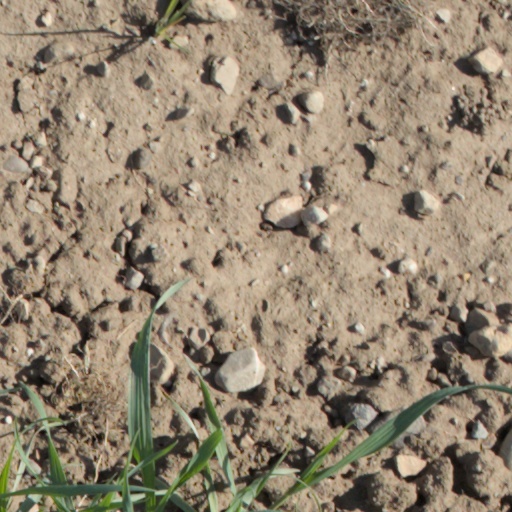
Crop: wheat